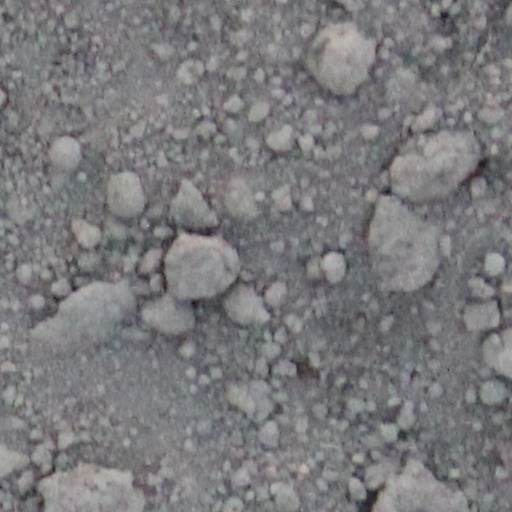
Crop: wheat